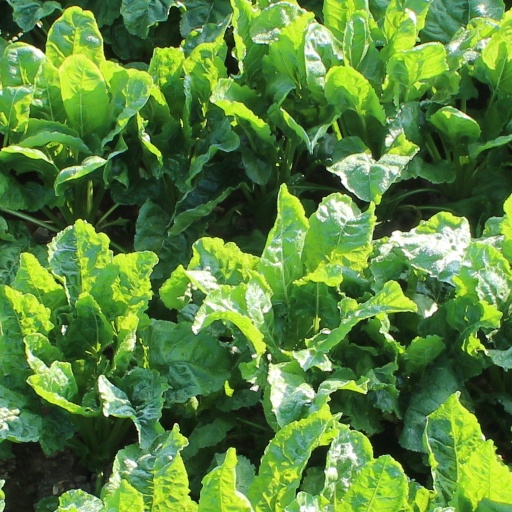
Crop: sugar beet